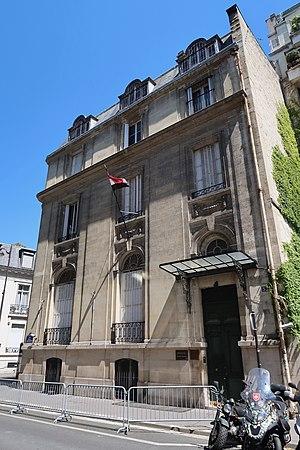
Bureau culturel de l'ambassade d'Irak en France, 53 rue de la Faisanderie (Paris, 16e).
L'ambassade d'Irak en France est la représentation diplomatique de la République d'Irak auprès de la République française. Elle est située 64 avenue Foch, dans le 16ᵉ arrondissement de Paris, la capitale du pays. Son ambassadeur est, depuis 2019, Nazar al-Khairullah.
La prise d'otages à l'ambassade d'Irak à Paris est une prise d'otage perpétrée le 31 juillet 1978 par un militant de l'Organisation de libération de la Palestine, Husni Haj Eid Walid, à l'ambassade d'Irak en France dans le 16ᵉ arrondissement de Paris.
La rue de la Faisanderie est une rue de Paris située dans le 16ᵉ arrondissement.